Noctilucent cloud

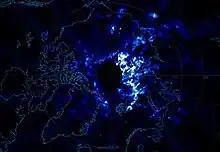
Polar mesospheric clouds over the north pole

Data from the Aeronomy of Ice in the Mesosphere satellite suggests that noctilucent clouds require water vapour, dust, and very cold temperatures to form. The sources of both the dust and the water vapour in the upper atmosphere are not known with certainty. The dust is believed to come from micrometeors, although particulates from volcanoes and dust from the troposphere are also possibilities. The moisture could be lifted through gaps in the tropopause, as well as forming from the reaction of methane with hydroxyl radicals in the stratosphere.